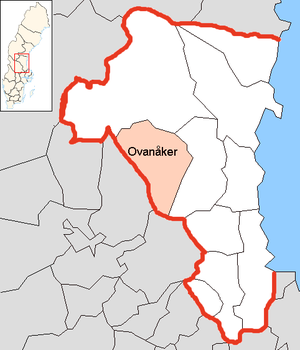
Ovanåkers kommun
Ovanåkers kommun ligger i länet Gävleborgs län i den sydlige del af landskapet Hälsingland i Sverige. Kommunens administrationsby er Edsbyn, og den grænser til kommunerne Bollnäs kommun, Ljusdals kommun, Falu kommun og Rättvik.